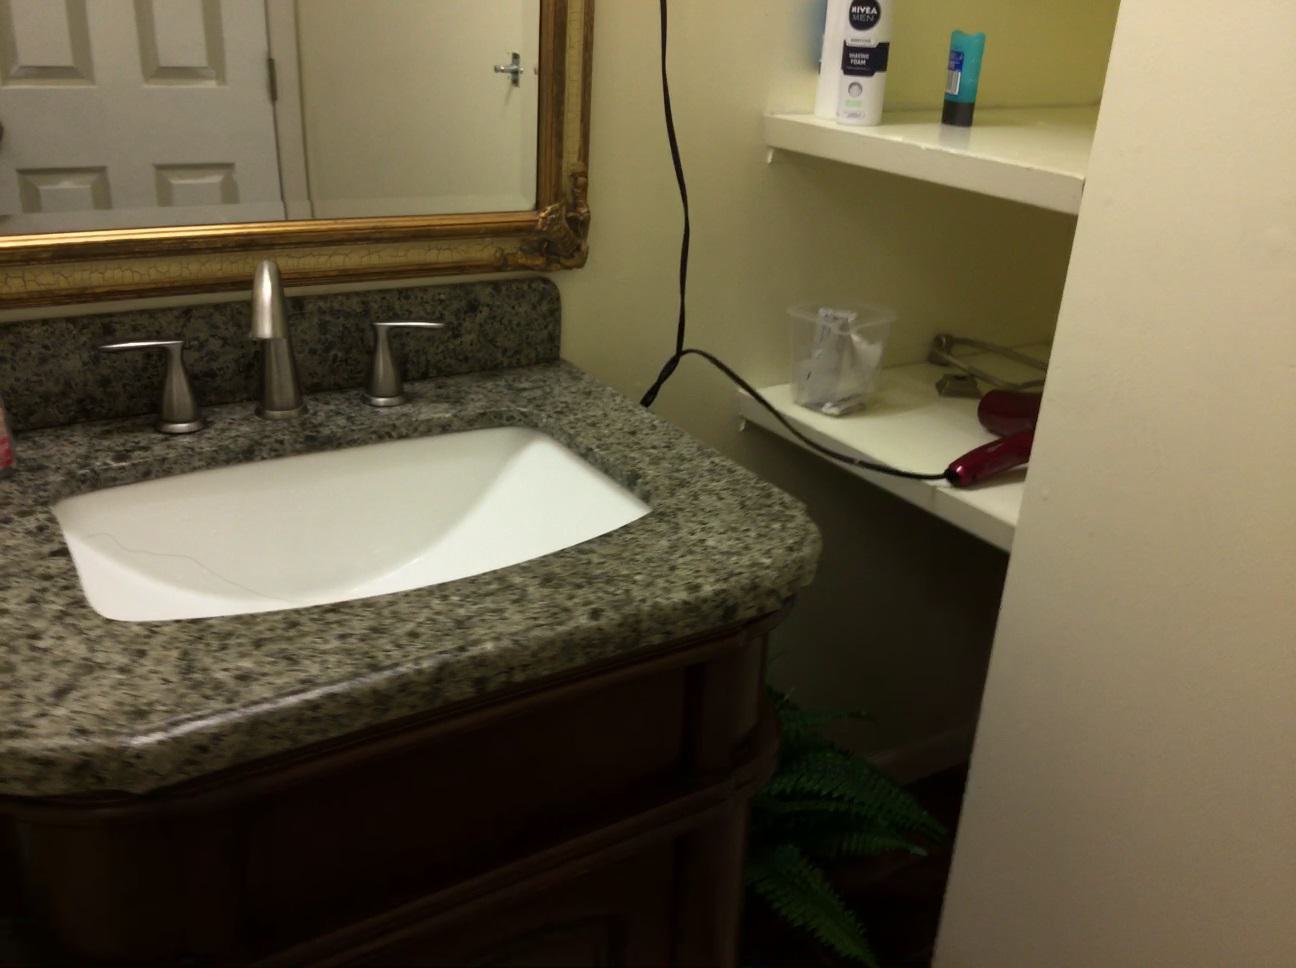
Question: In the image, there is the hair dryer. Pinpoint several points within the vacant space situated right of the hair dryer from the camera's perspective. Your final answer should be formatted as a list of tuples, i.e. [(x1, y1), ...], where each tuple contains the x and y coordinates of a point satisfying the conditions above. The coordinates should be between 0 and 1, indicating the normalized pixel locations of the points.
Answer: [(0.982, 0.542), (0.941, 0.559), (0.966, 0.624), (0.894, 0.576), (0.998, 0.706), (0.916, 0.647), (0.942, 0.737), (0.880, 0.772)]